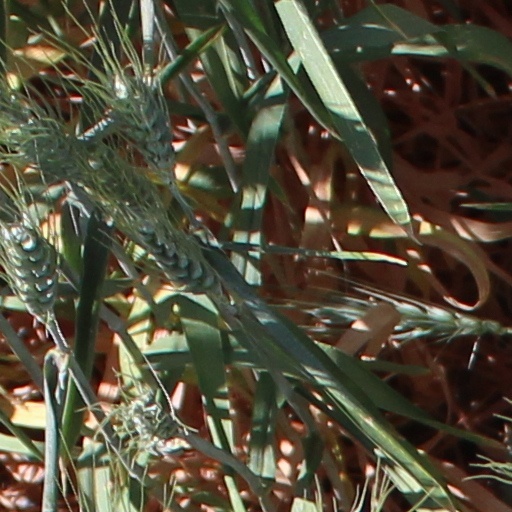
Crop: wheat